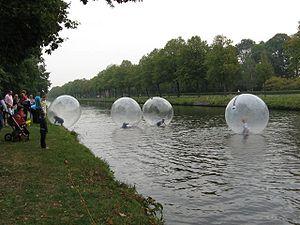
Une aquabulle est une grande sphère de plastique transparent, qui remplie d'air et fermée par un grand zip, permet à une personne de jouer sur l'eau.